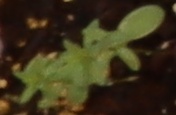
Label: Flax